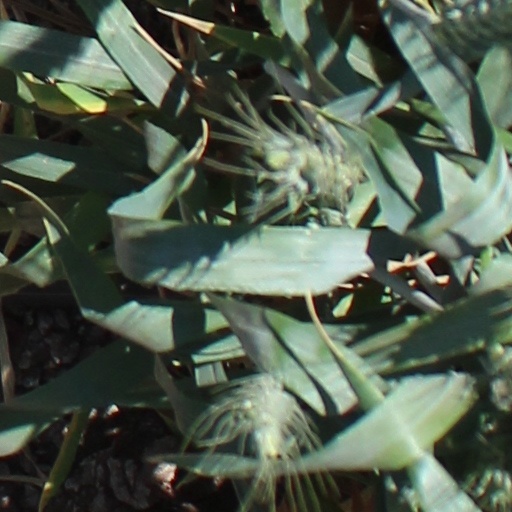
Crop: wheat